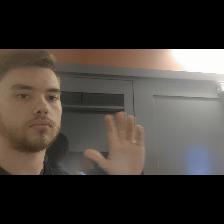
Label: Human